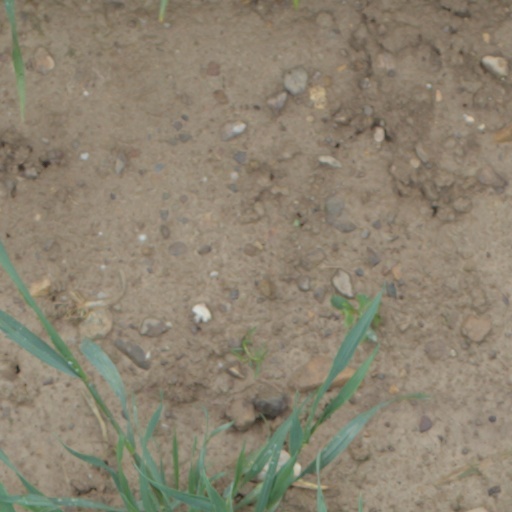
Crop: wheat